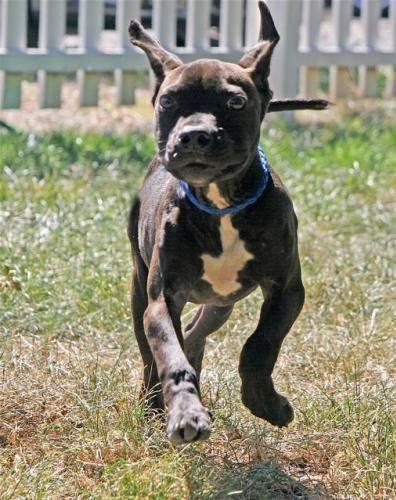
dog